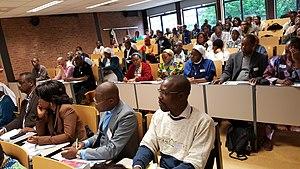
Etudiants de Lumen Vitae dans leur nouvel environnement
Le Centre international Lumen Vitae, est un institut de documentation, d’enseignement et de recherches sur la formation religieuse. Fondé à Bruxelles en 1946, le Centre, depuis 1957, donne une formation de niveau supérieur et universitaire. Son Institut international a été affilié depuis 1968 à l’Université catholique de Louvain pour l'obtention de la licence puis du diplôme spécialisé en catéchèse et pastorale. Le Centre est aujourd'hui en convention avec la faculté de théologie de la KUL pour l'obtention du Master of Theology and Religious Studies. Le Centre international Lumen Vitae est une œuvre jésuite.